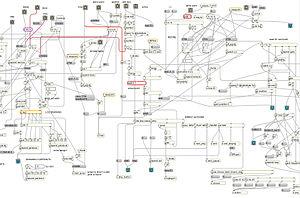
exemple d'un patch max msp
Les logiciels de technique de spectacle assistent les différents concepteurs et régisseurs d'un spectacle dans leur travail. Ils remplacent ou complètent les matériels existants. Ils permettent le contrôle d'une ou de plusieurs tâches mettant en œuvre une ou des techniques spécifiques. Ils permettent la synchronisation d'événements, la restitution en temps réel, le déclenchement centralisé ou dynamique d'effets sonores, lumineux ou de mouvements de décor.